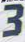
Number: 3